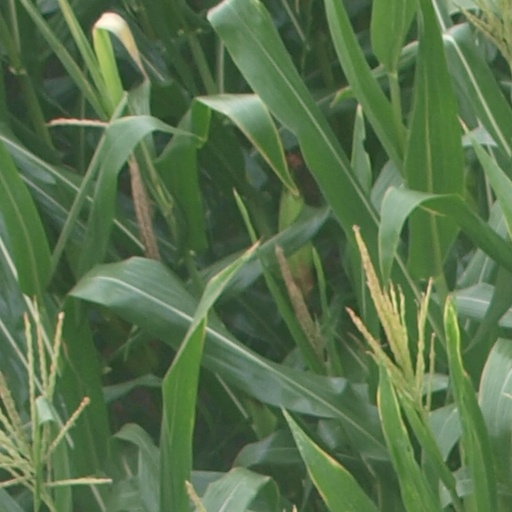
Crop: maize; corn